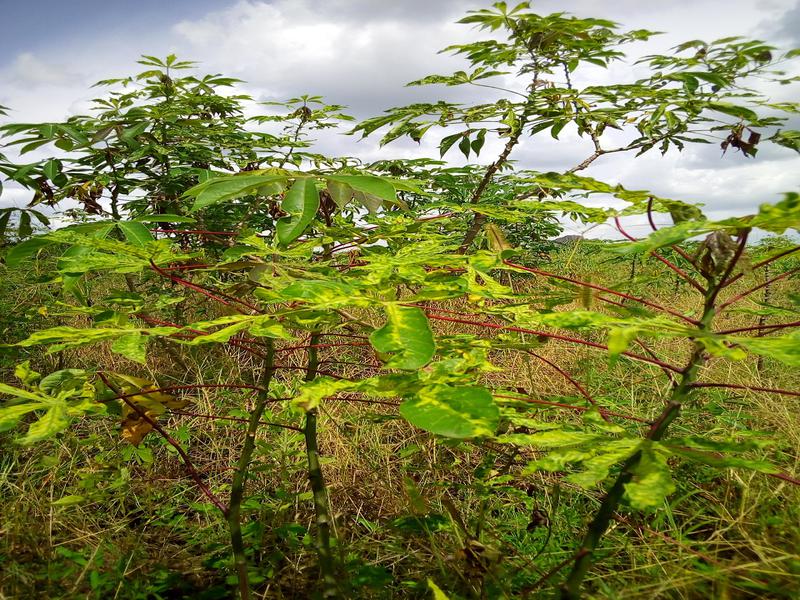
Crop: cassava
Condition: mosaic_disease